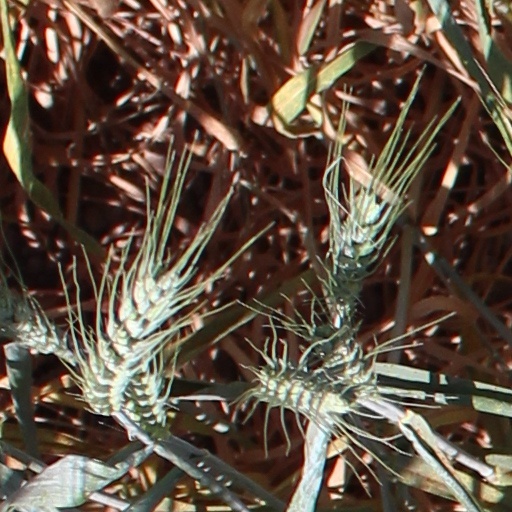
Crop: wheat